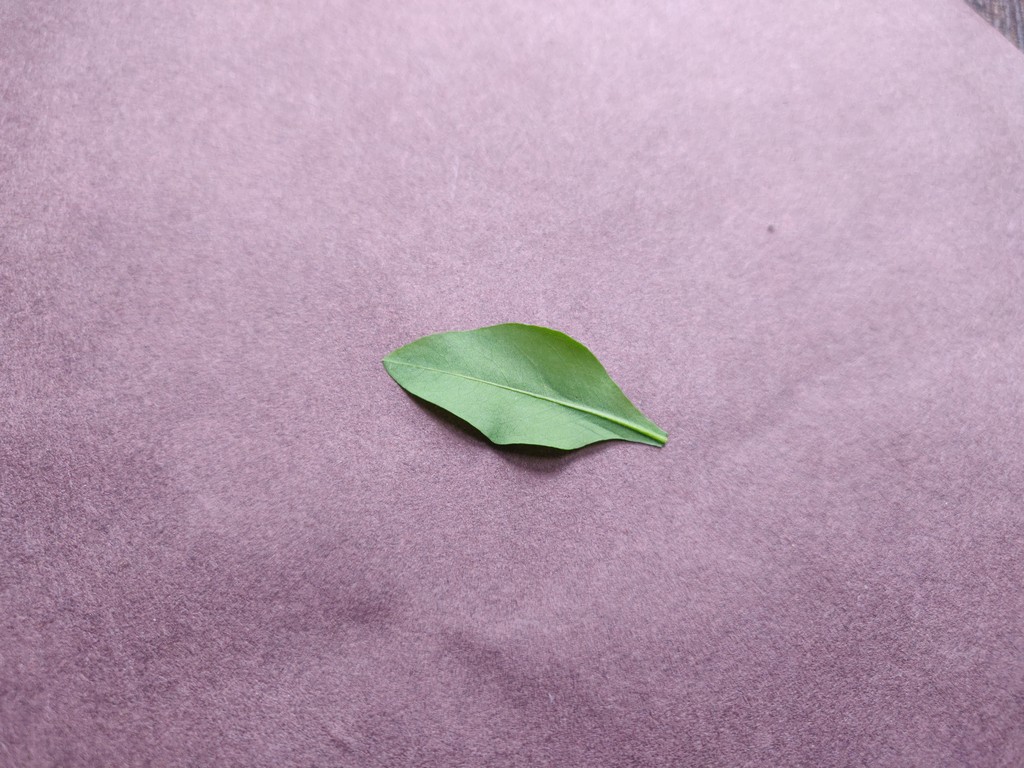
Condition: Healthy
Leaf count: single
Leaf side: back